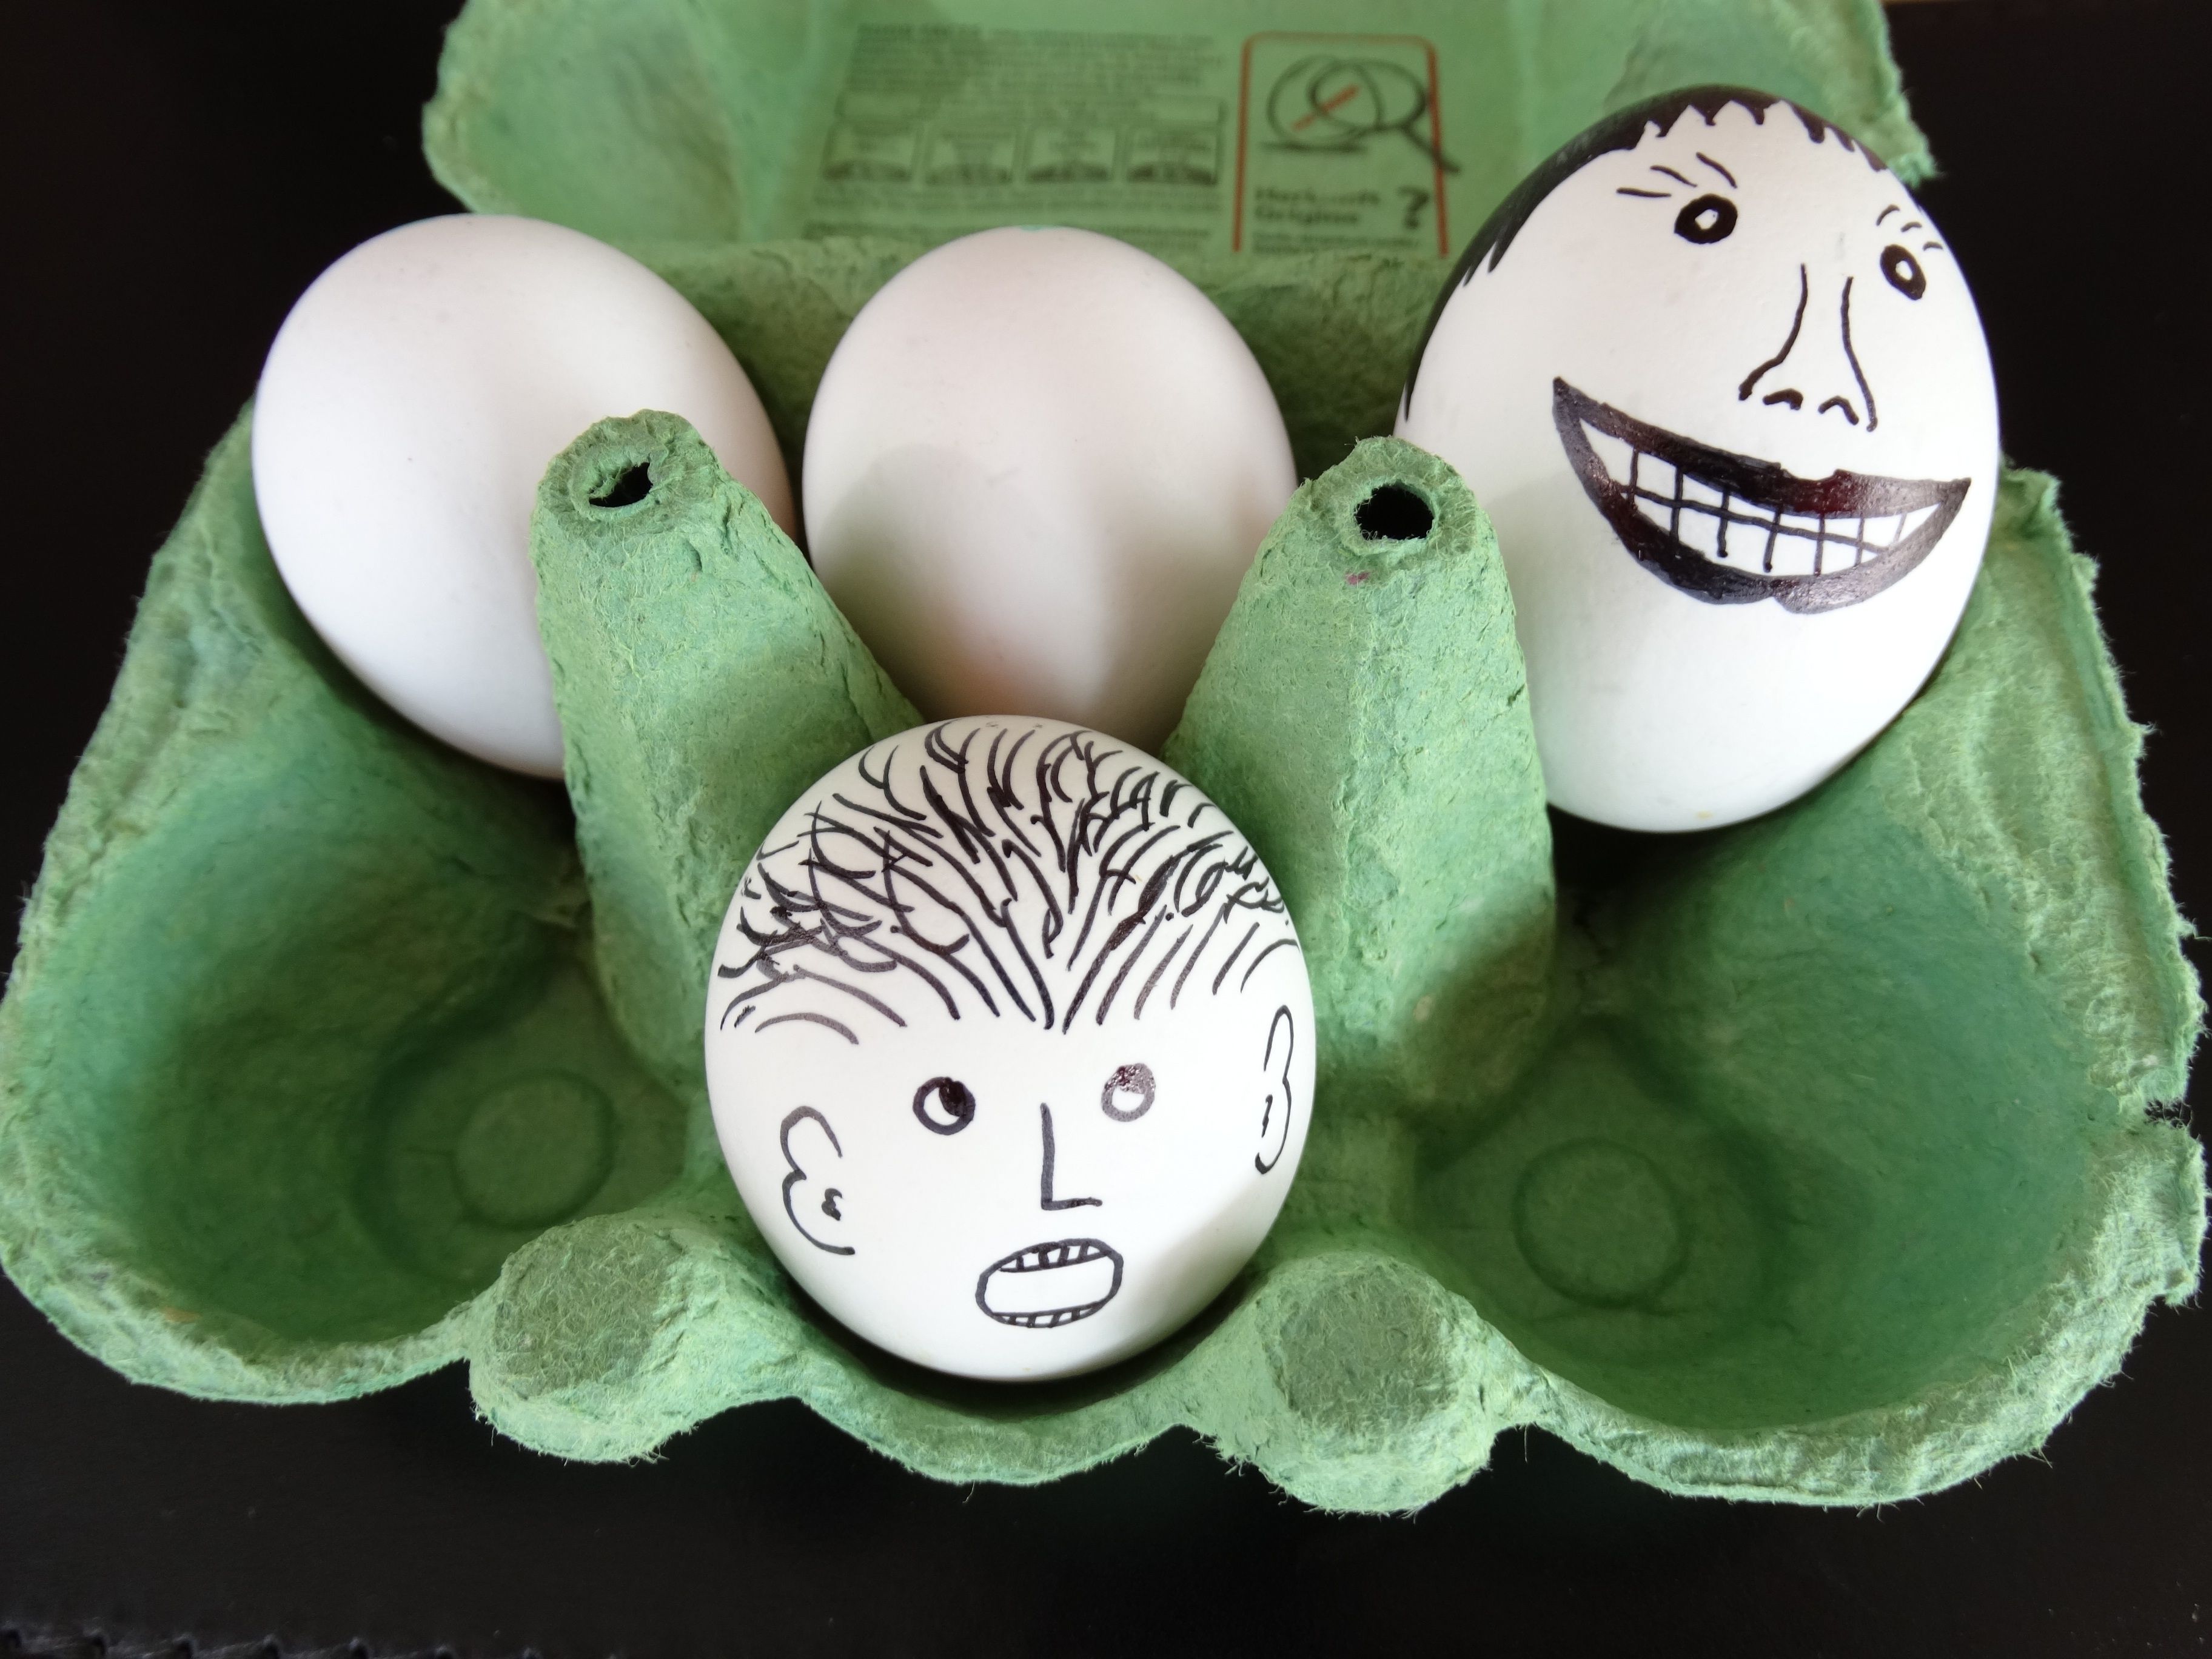
food, green, toy, egg, textile, funny, painted, faces, egg carton, chicken eggs, egg packaging, egg shells, hen's egg, stuffed toy